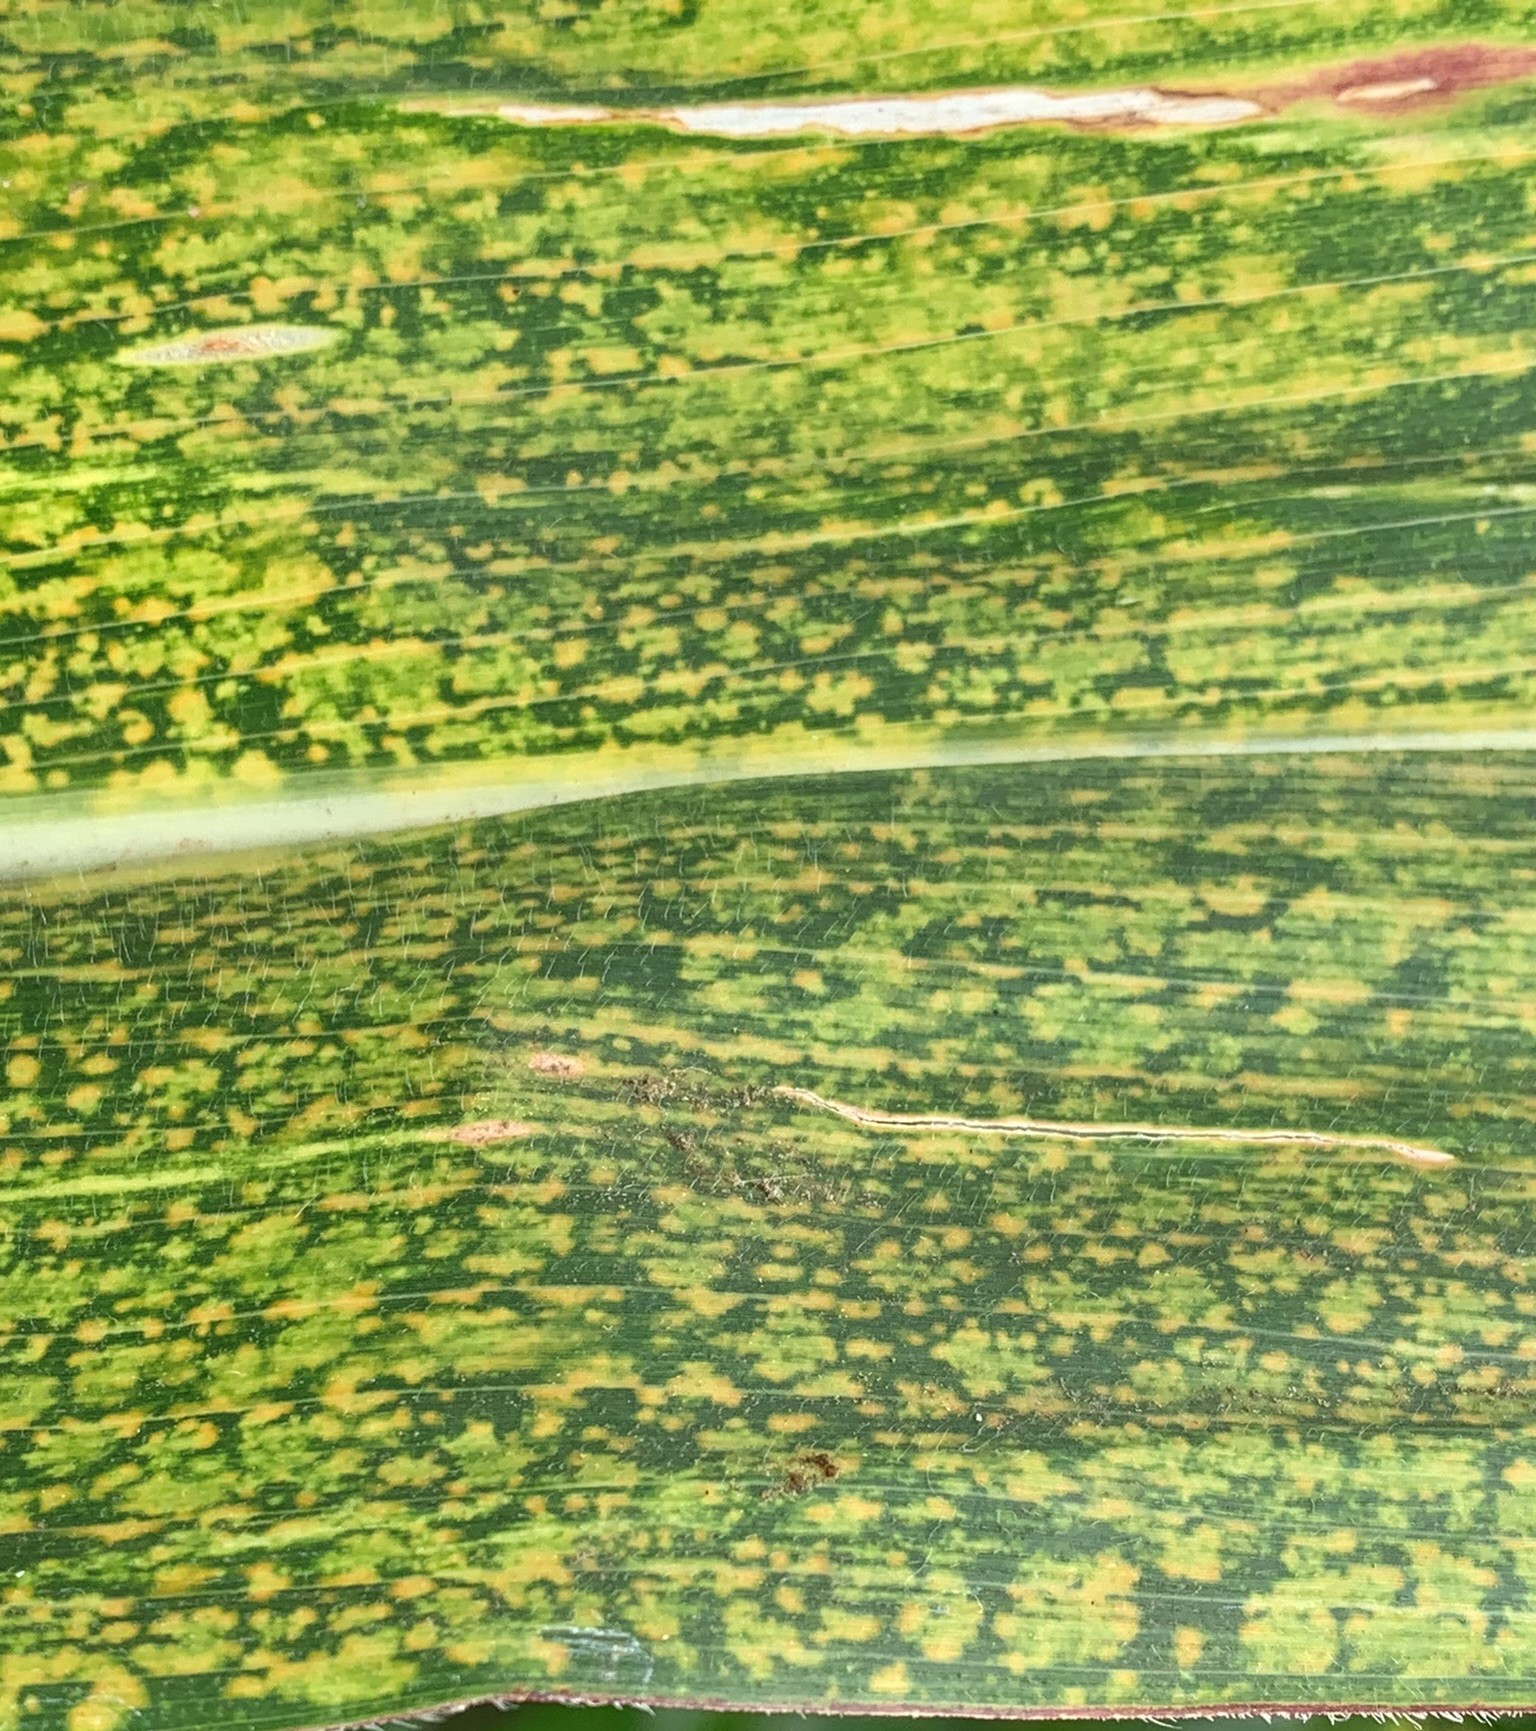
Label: MLN